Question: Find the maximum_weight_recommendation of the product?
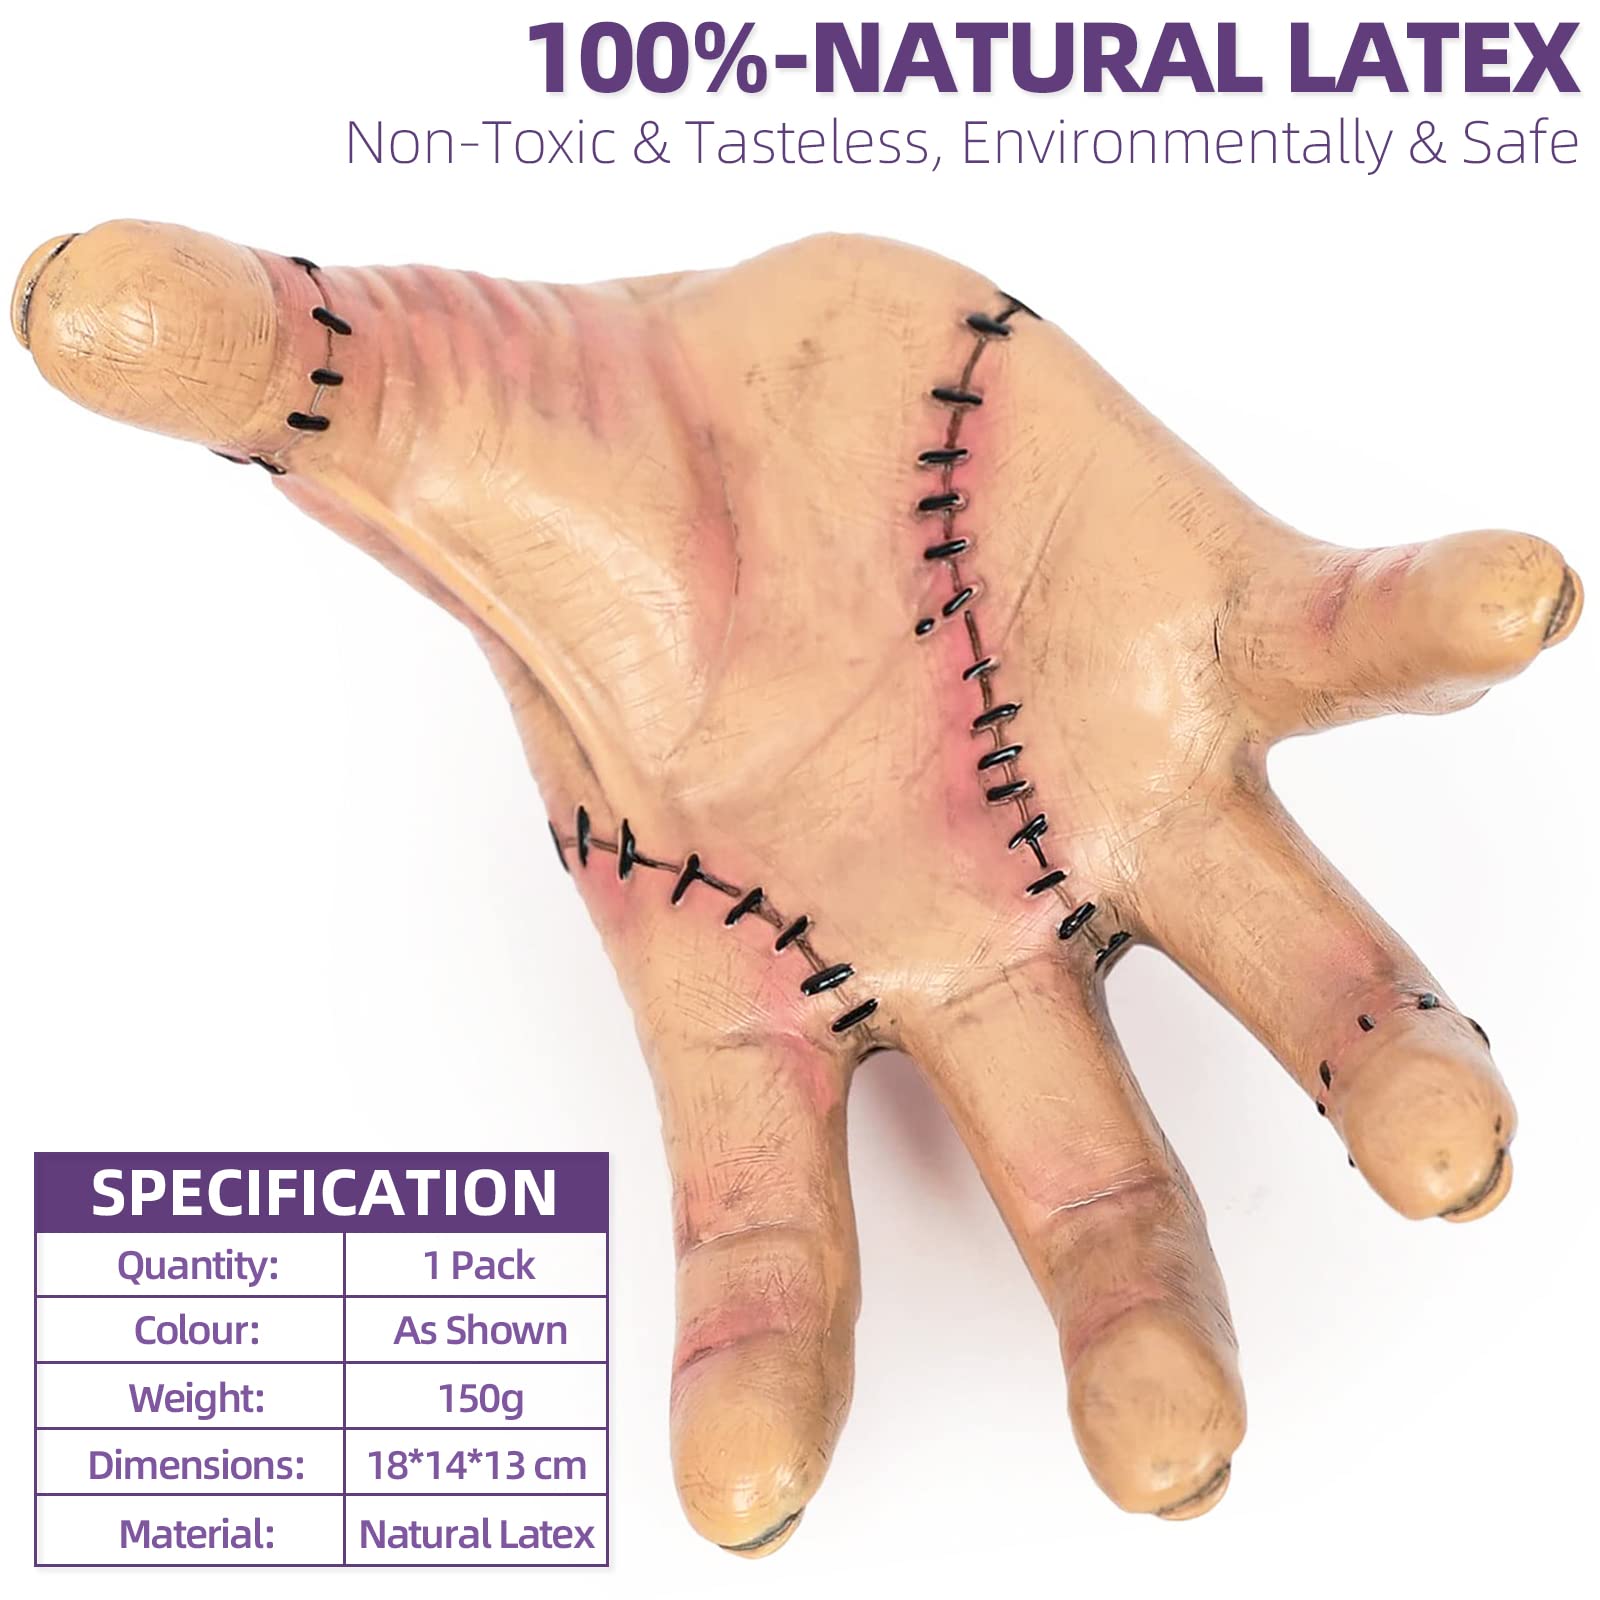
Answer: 150.0 gram